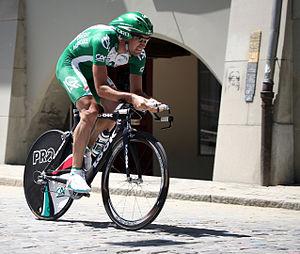
Mende est une commune française, préfecture du département de la Lozère en région Occitanie.
Christophe Laurent, né le 26 juillet 1977 à Mende, est un coureur cycliste français. Professionnel de 2002 à 2009, il rejoint l'équipe amateur en 2010 Vulco-VC Vaulx-en-Velin et met un terme à sa carrière en avril 2011.